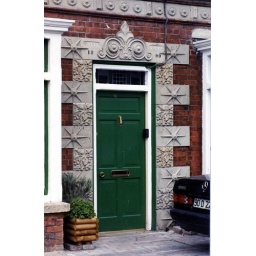
An elaborate stone surround to a door in Dalkey.